Biolinguistics

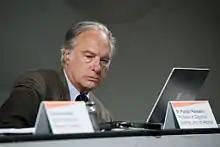
Massimo Piattelli-Palmarini

Biolinguistics can be defined as the biological and evolutionary study of language. It is highly interdisciplinary as it draws from various fields such as sociobiology, linguistics, psychology, anthropology, mathematics, and neurolinguistics to elucidate the formation of language. It seeks to yield a framework by which one can understand the fundamentals of the faculty of language. This field was first introduced by Massimo Piattelli-Palmarini, professor of Linguistics and Cognitive Science at the University of Arizona. It was first introduced in 1971, at an international meeting at the Massachusetts Institute of Technology (MIT).